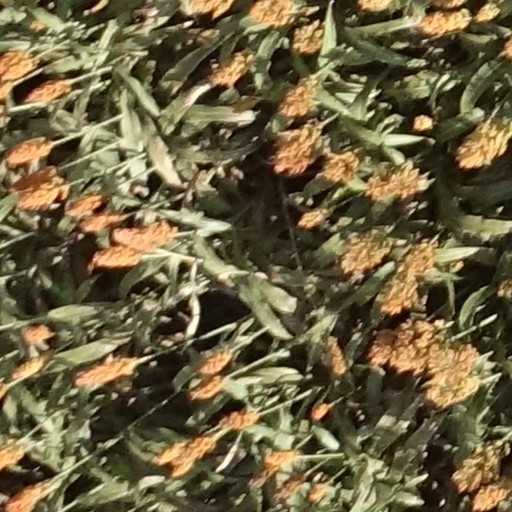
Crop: sorghum